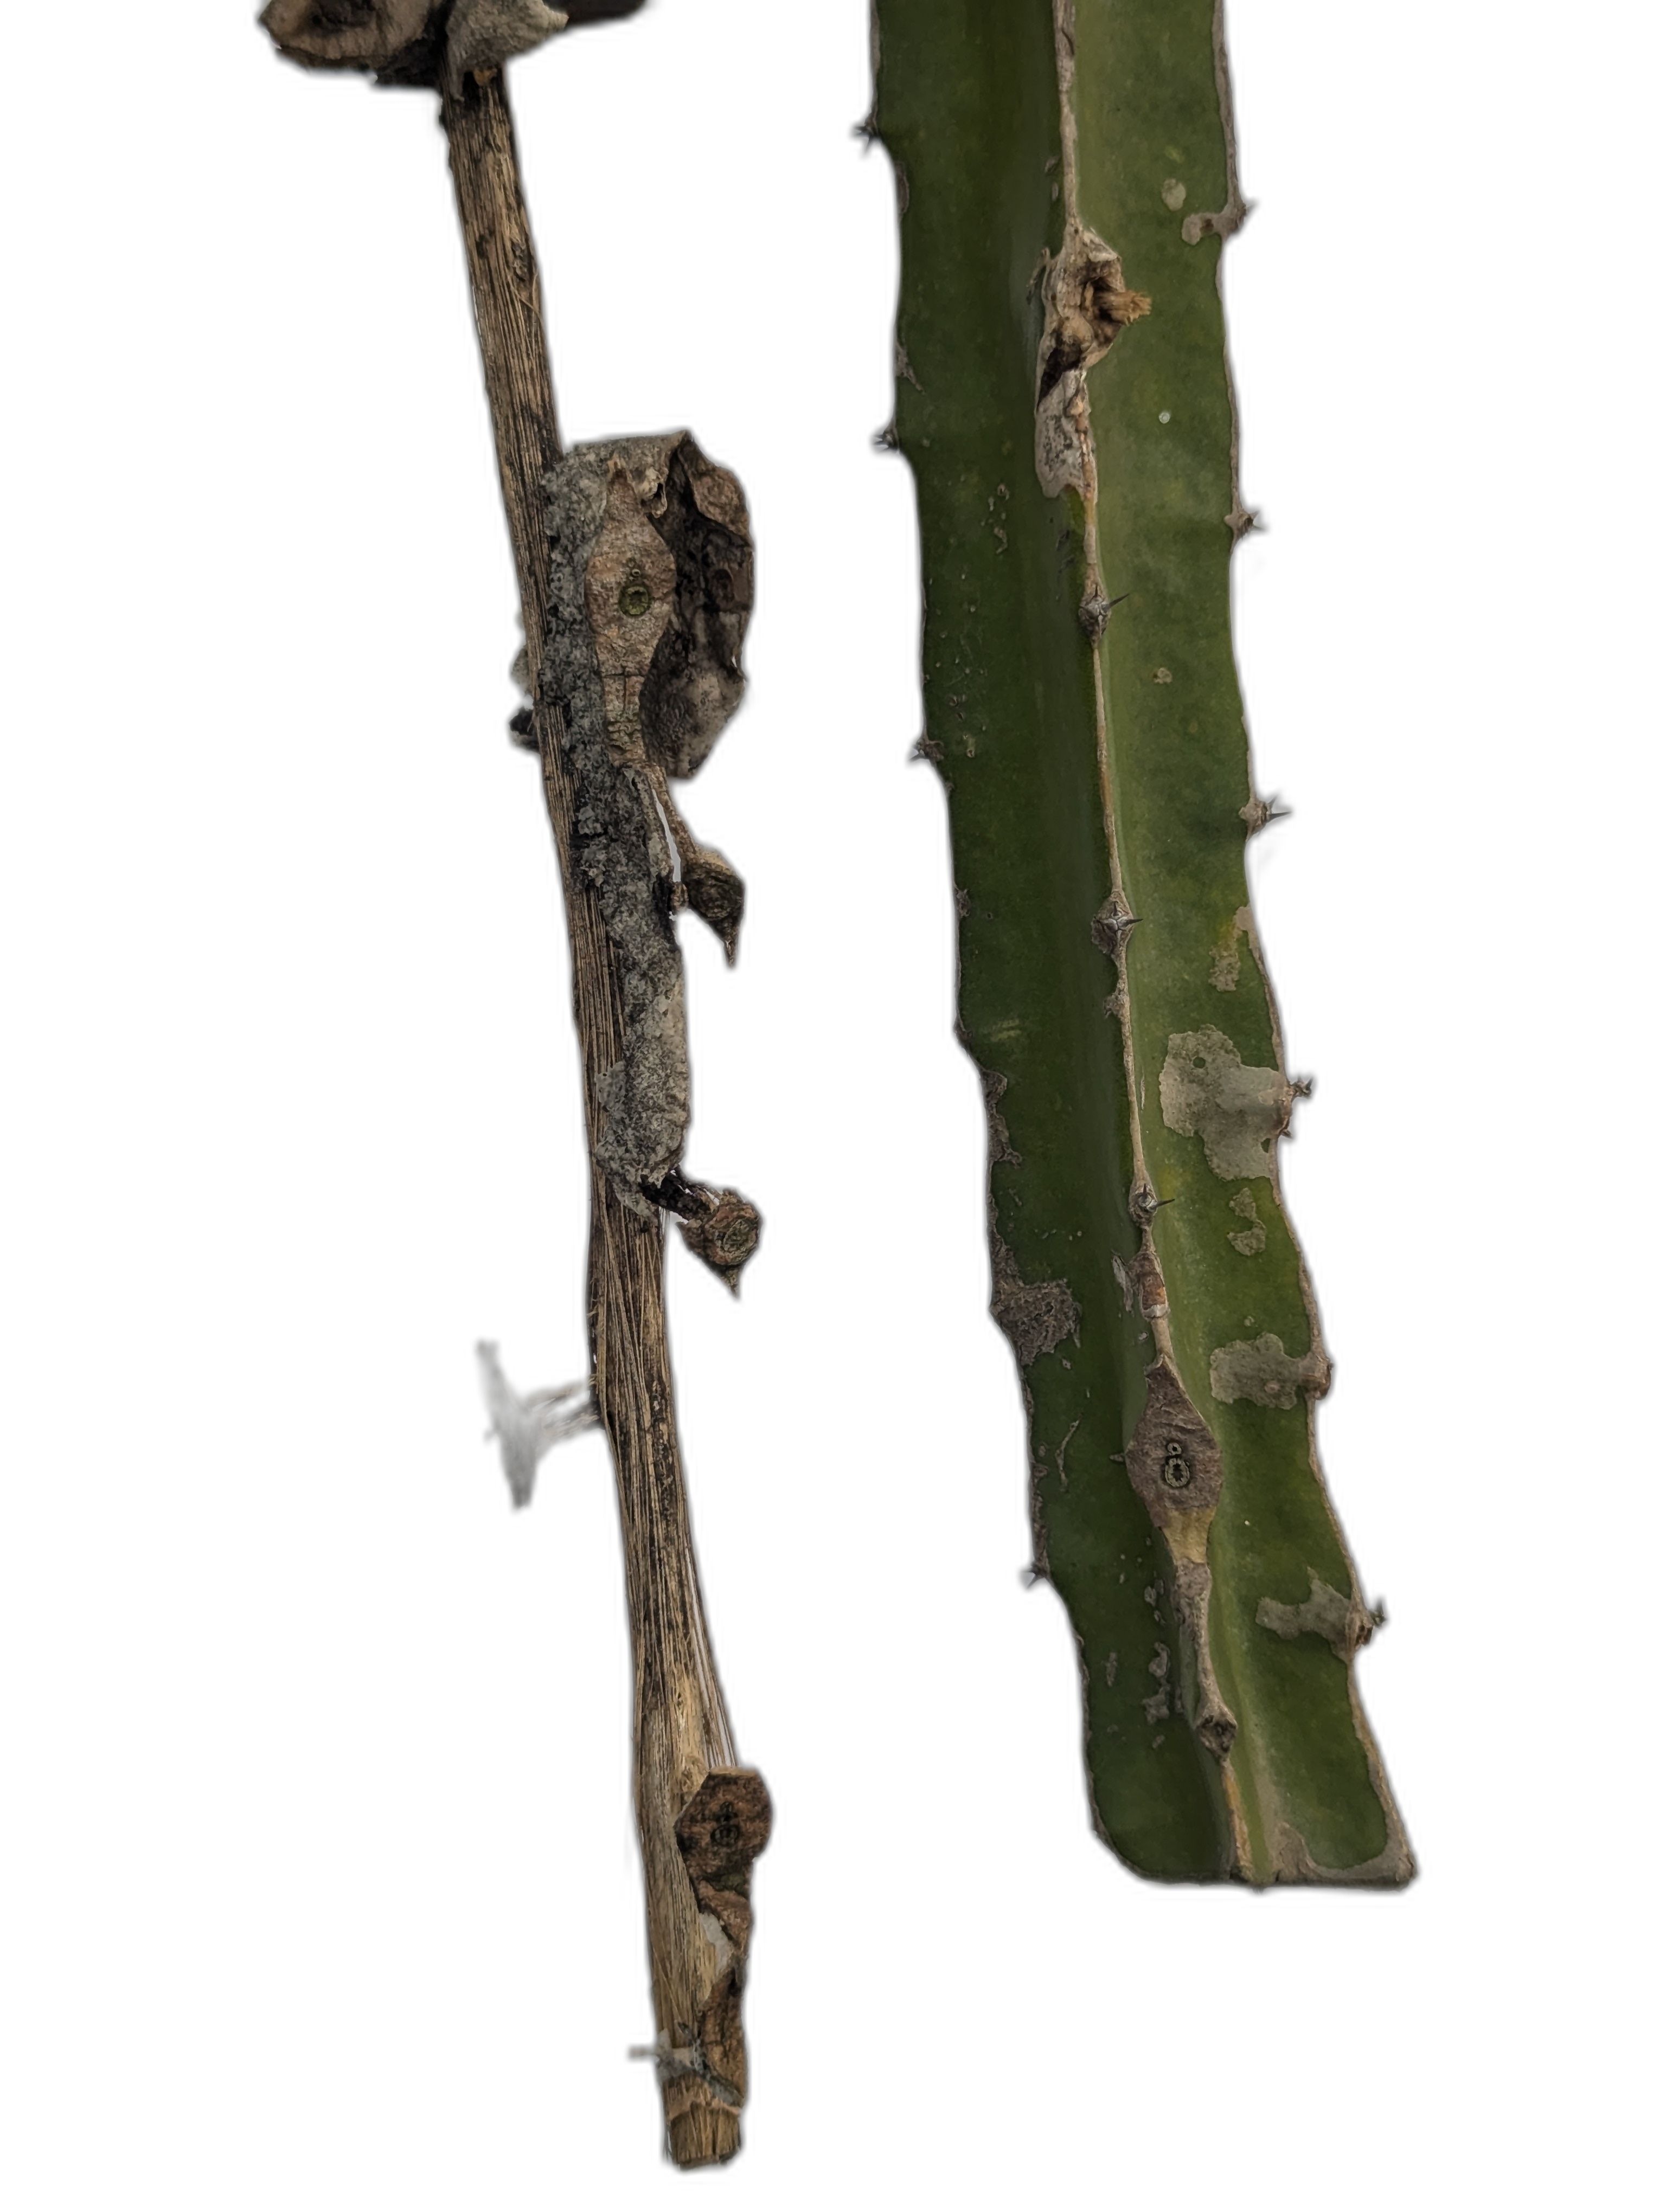
Label: Bad leaf